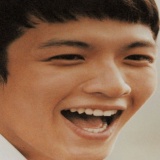
diễn viên Kha Chấn Đông